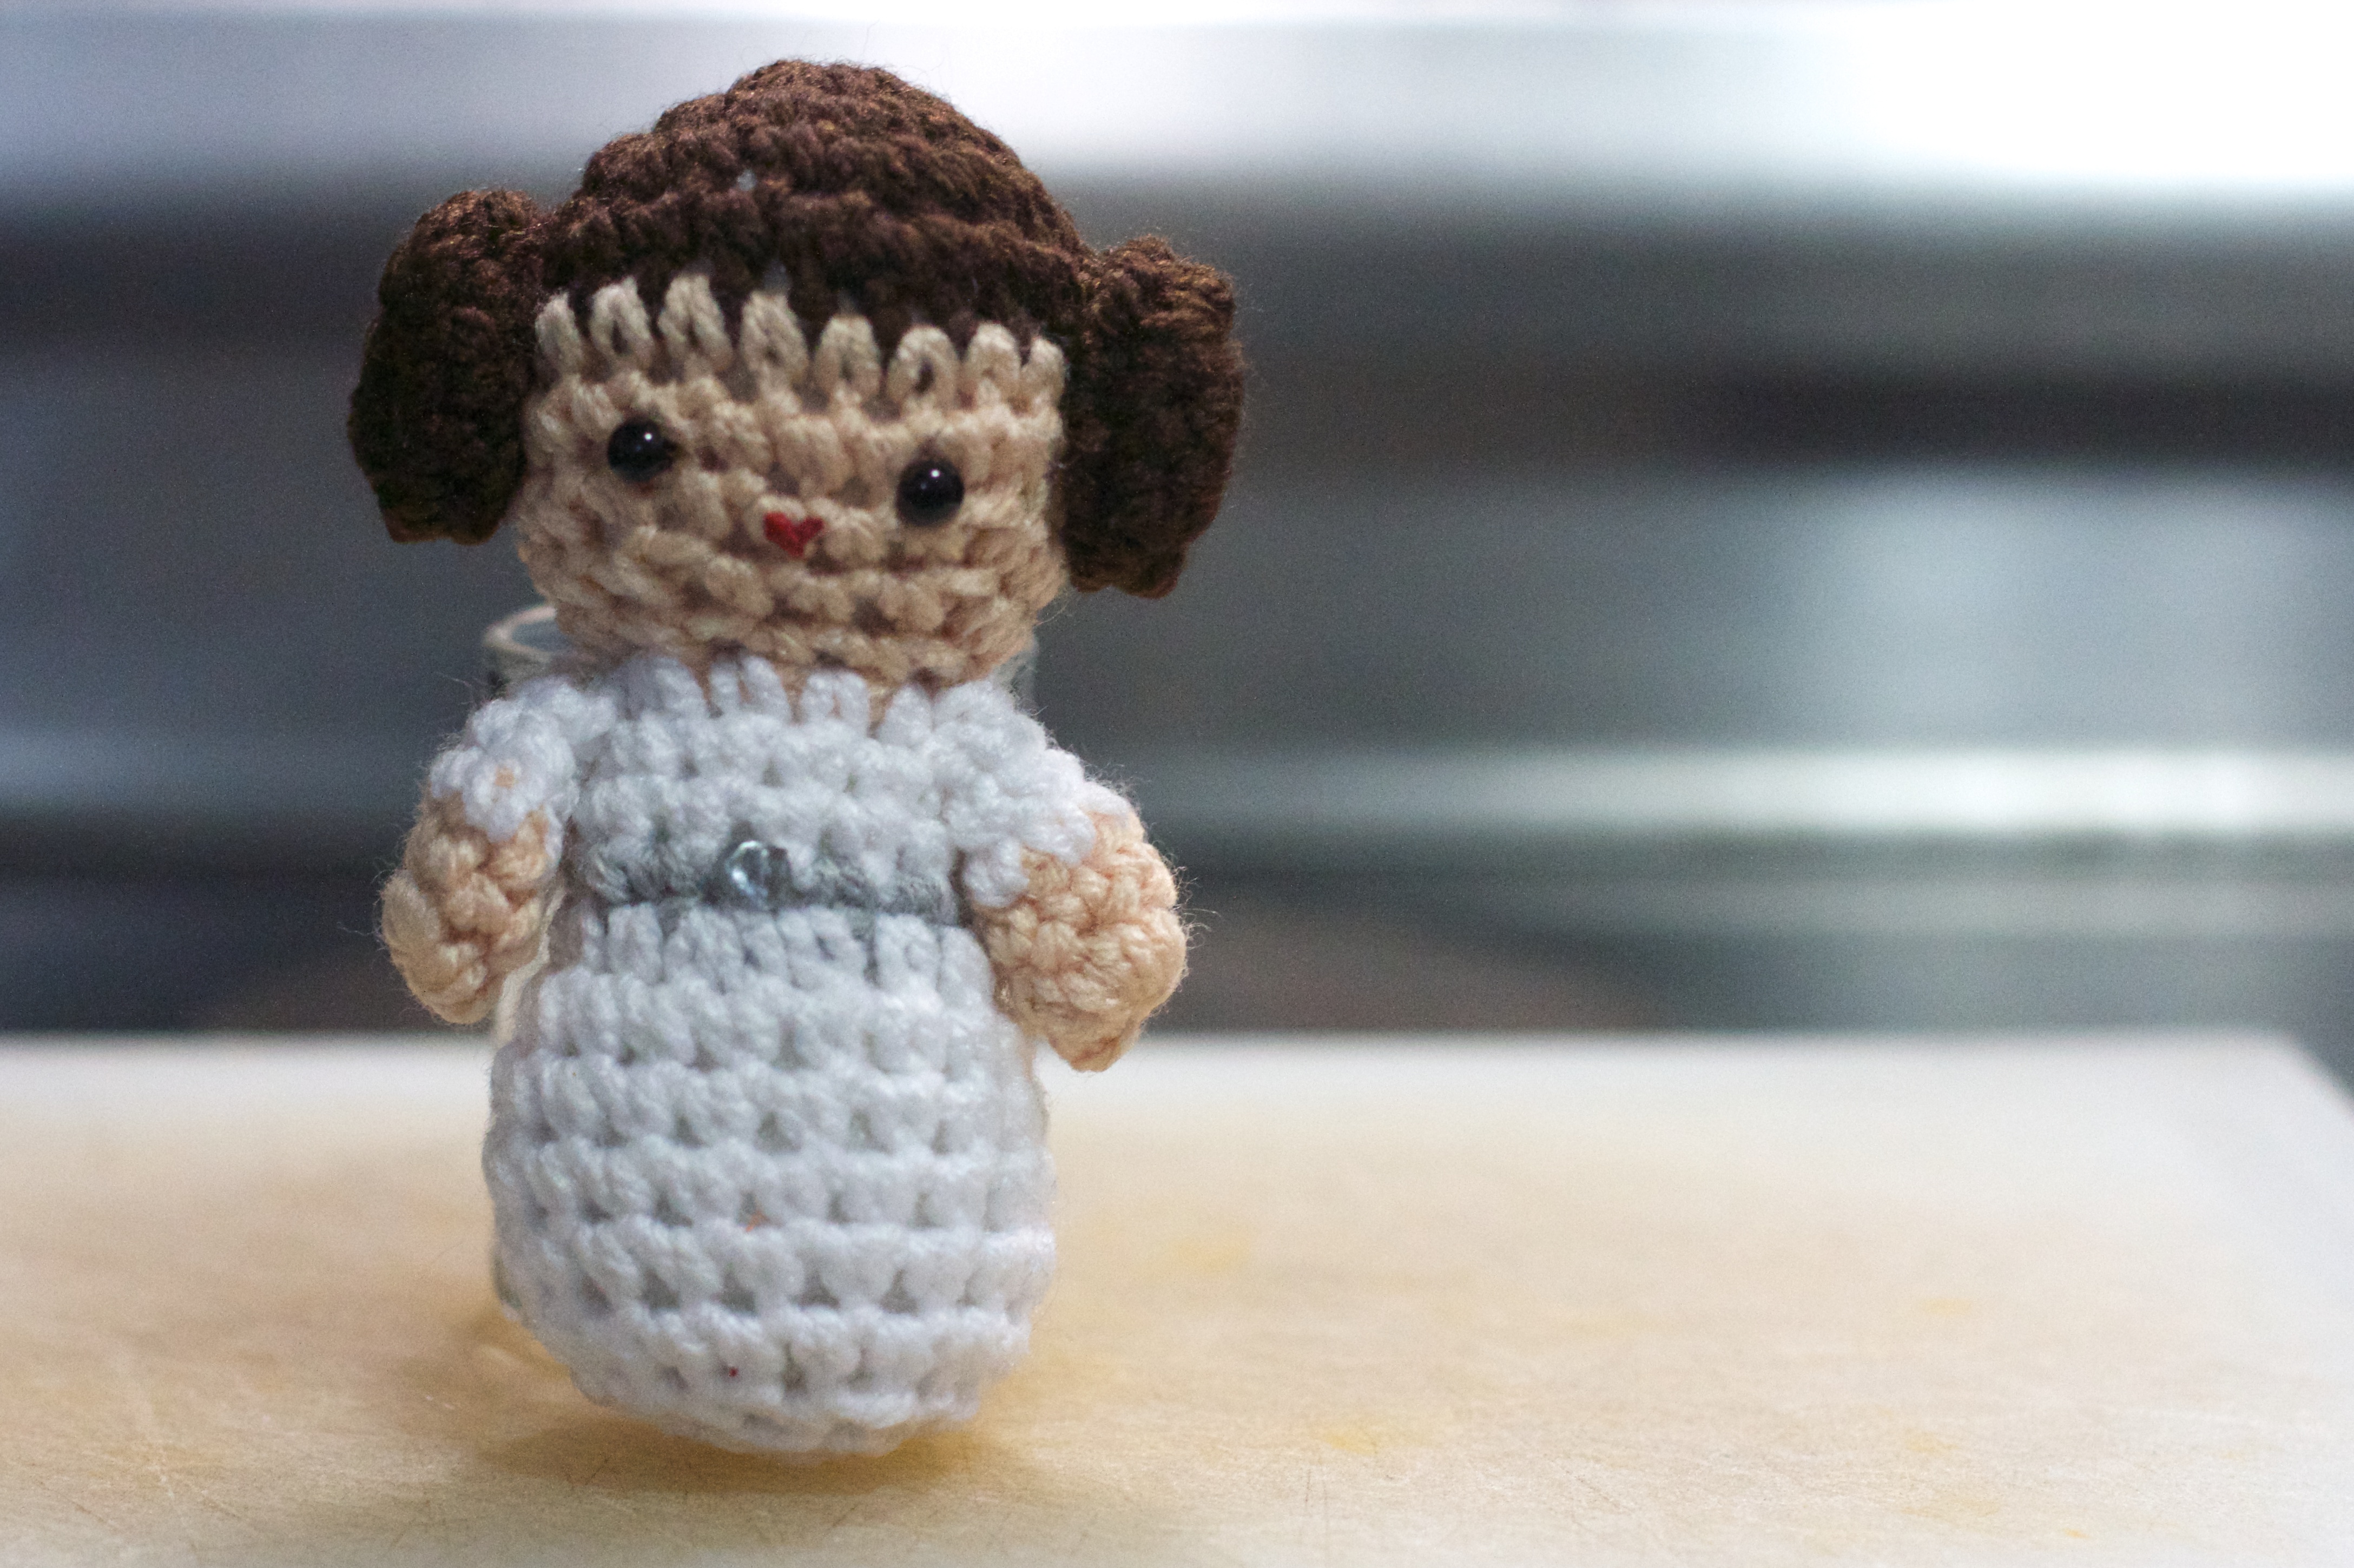
pattern, toy, crochet, art, design